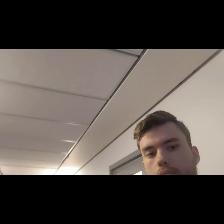
Label: Human